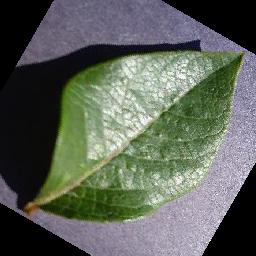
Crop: blueberry
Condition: healthy